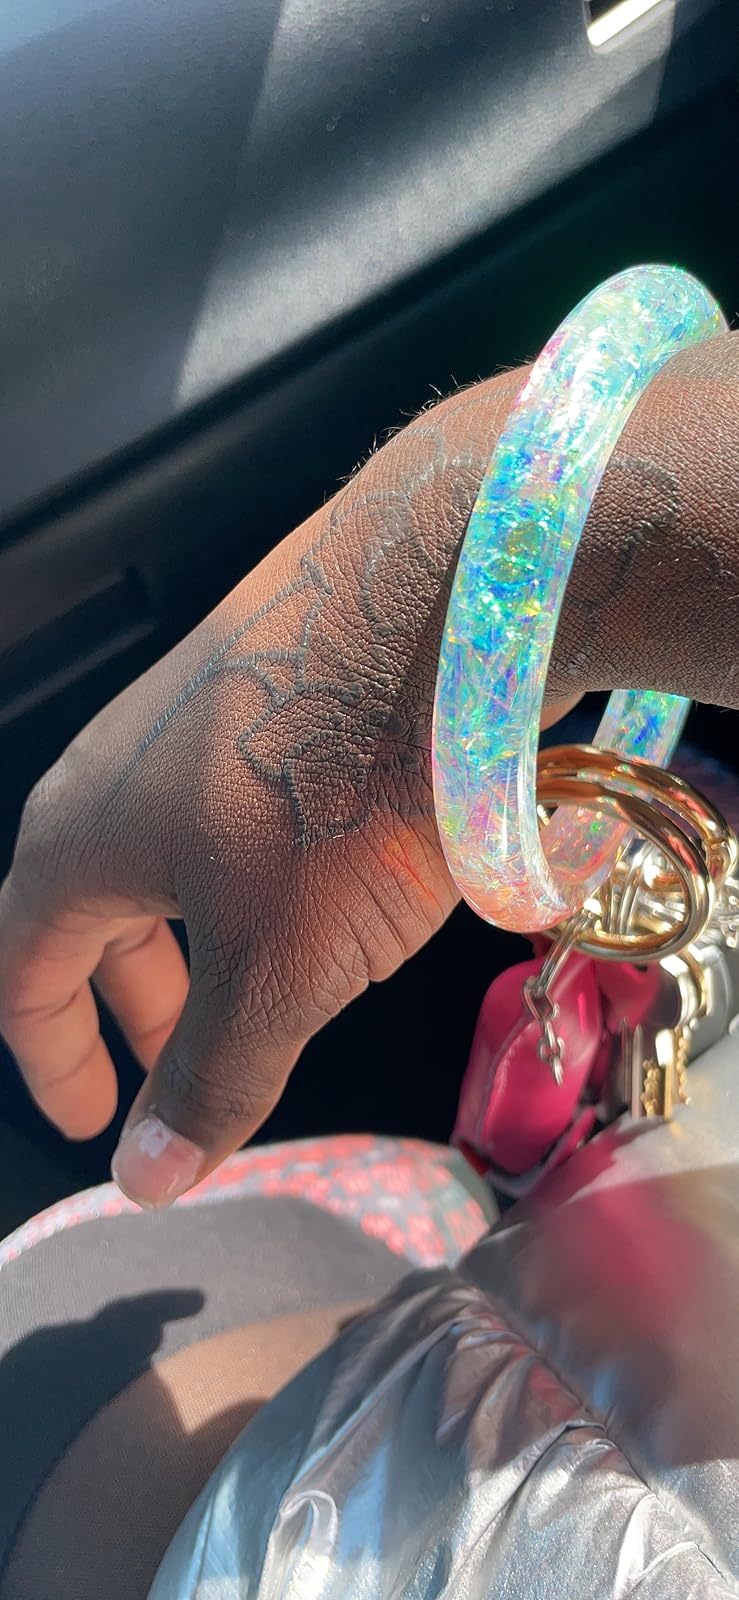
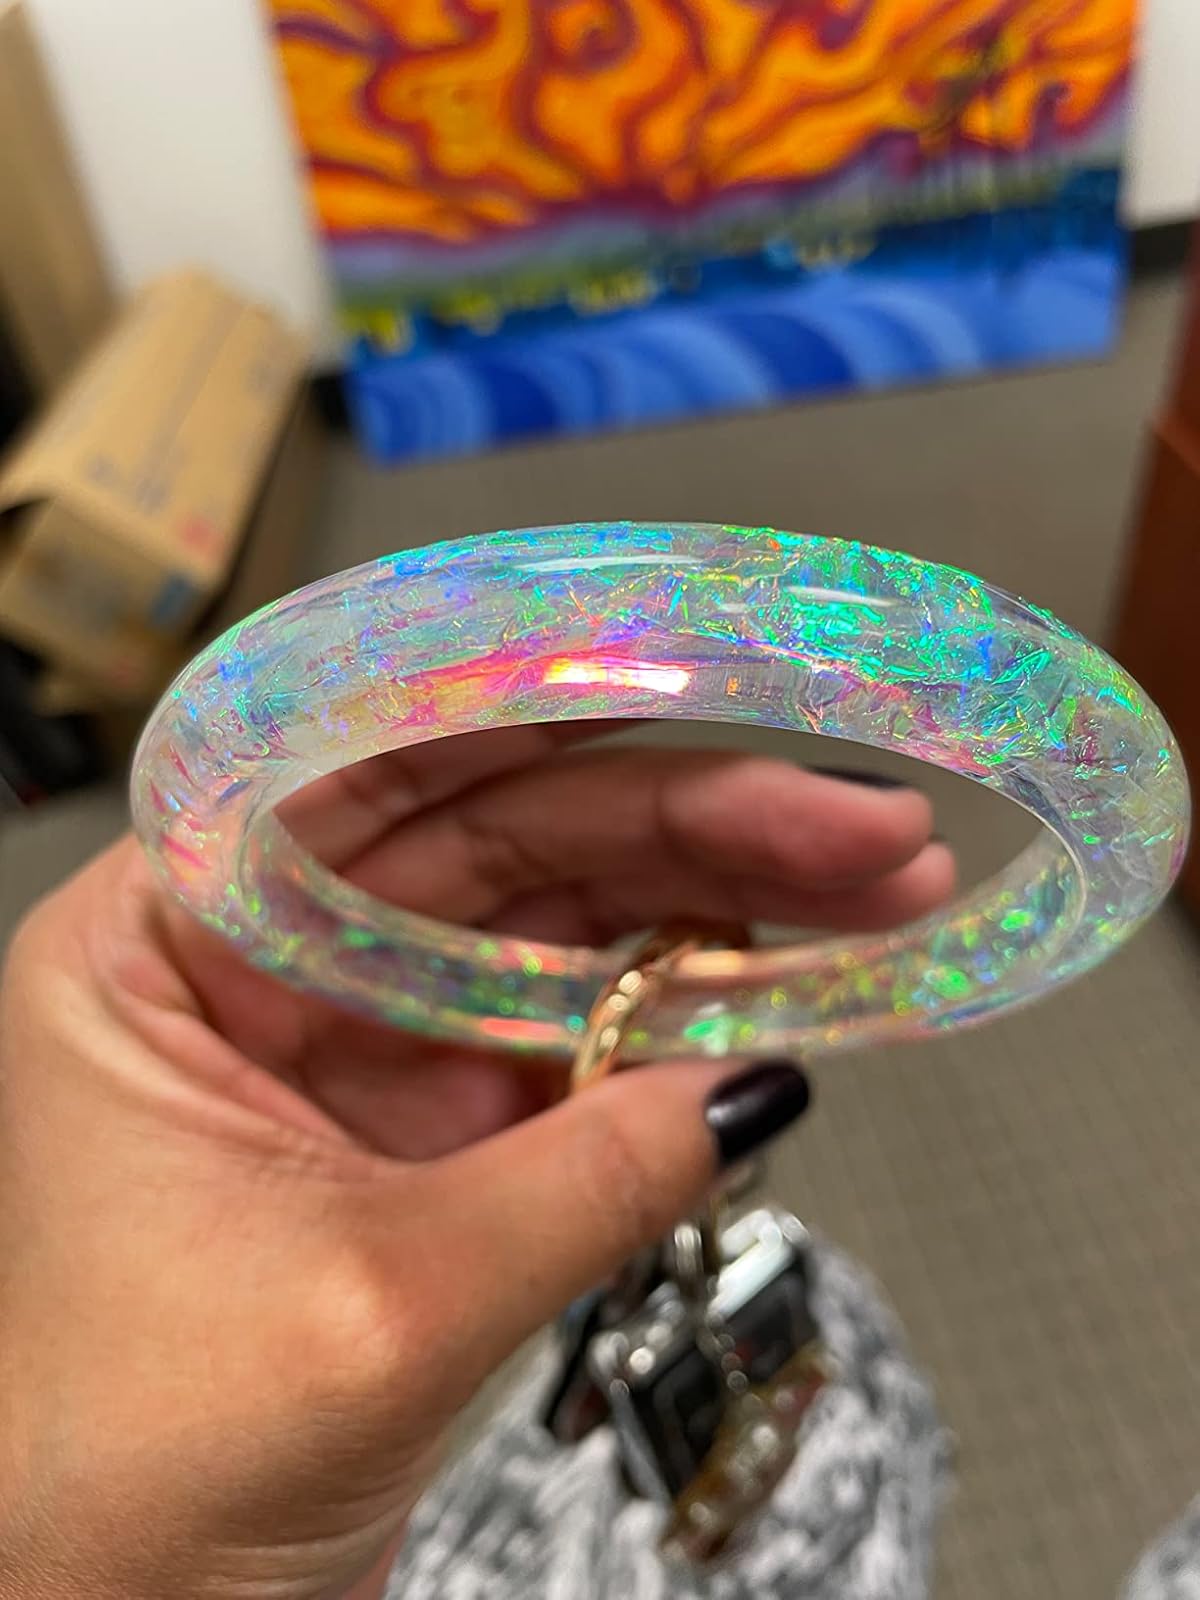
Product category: accessories_keychain
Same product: yes